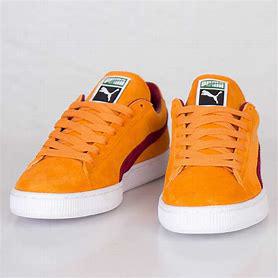
Brand: Puma
Model: Suede Classic